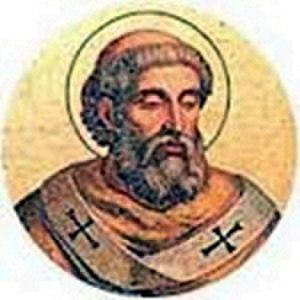
Grégoire III, né en Phénicie, fut pape de 731 à 741. Son pontificat fut marqué par la querelle iconoclaste et la pression des Lombards sur les possessions romaines.